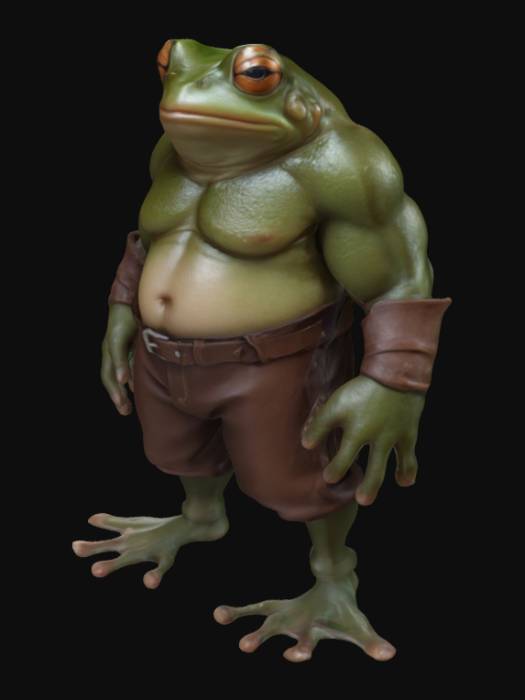
미적 점수 (1~10점): 8